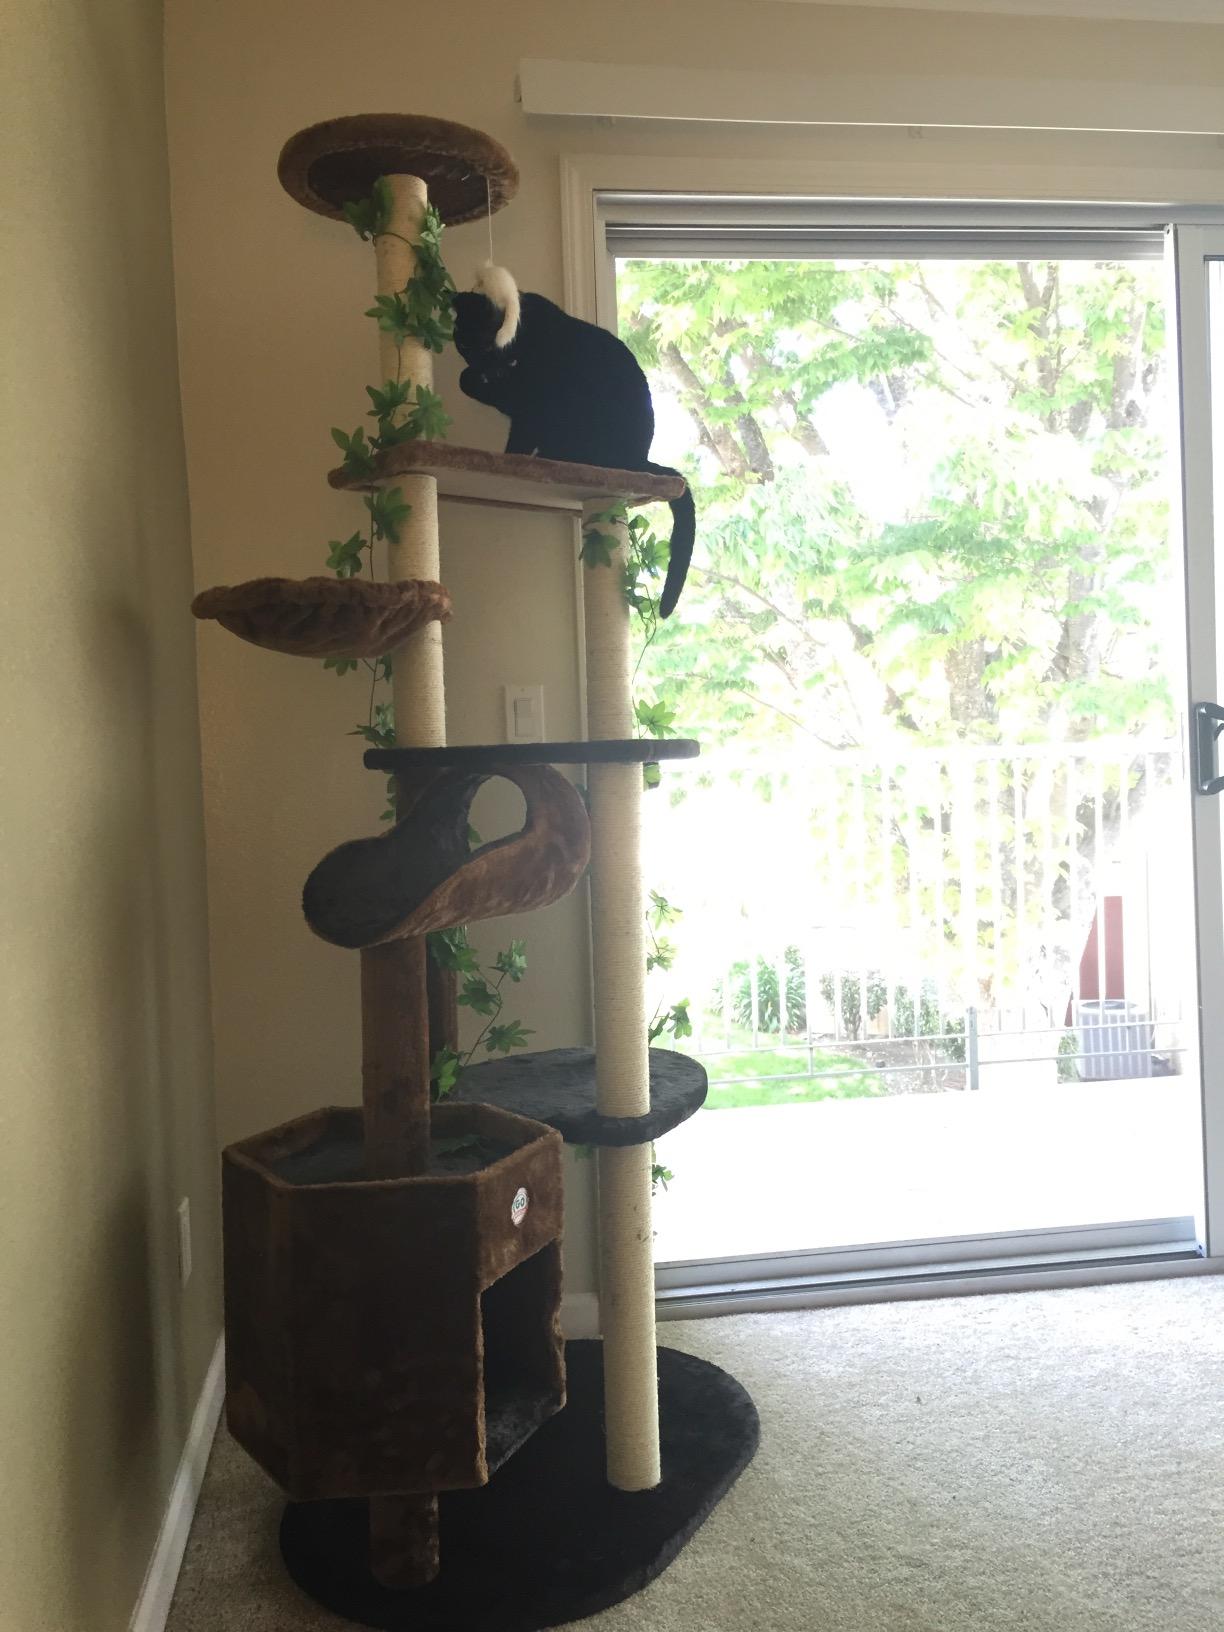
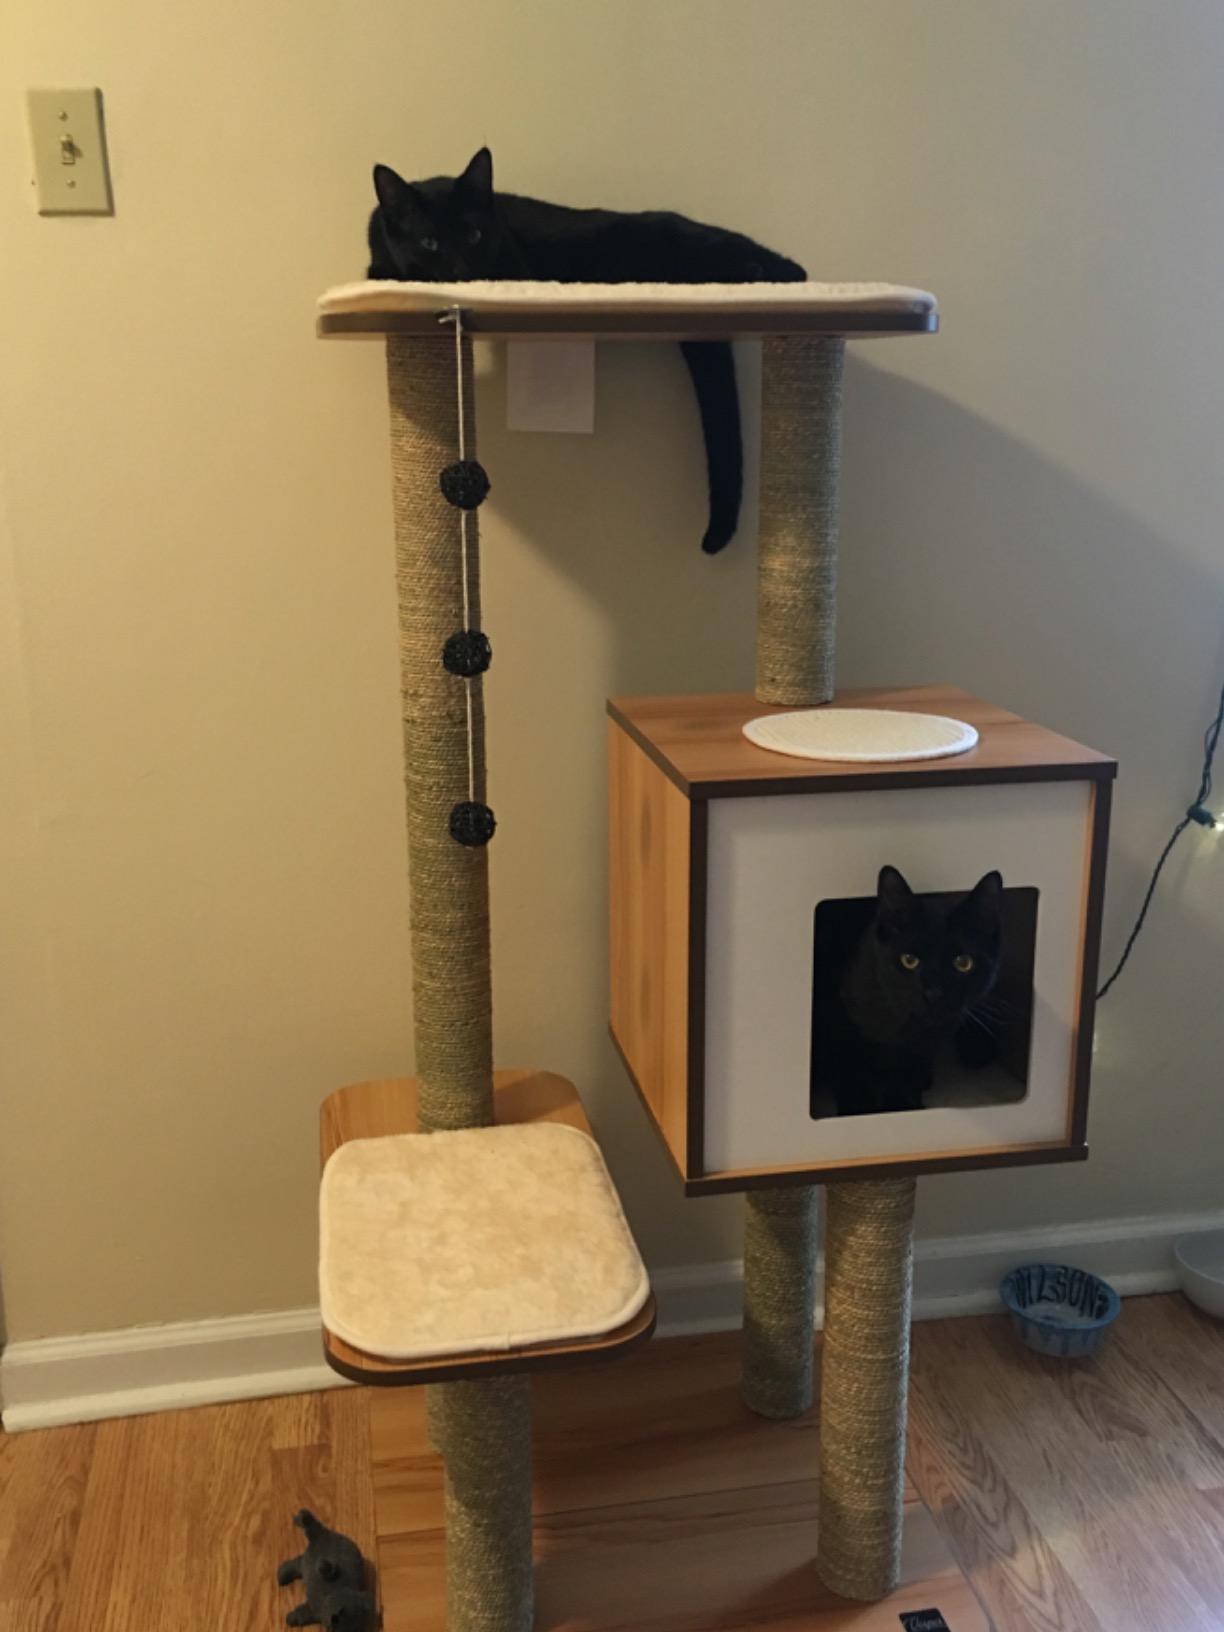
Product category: items_cat tree
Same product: no